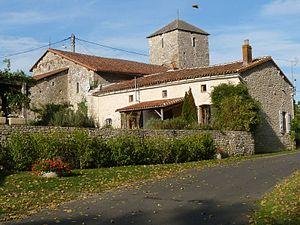
église de St-Gourson, Charente, France
Saint-Gourson est une commune du Sud-Ouest de la France, située dans le département de la Charente.